Naples

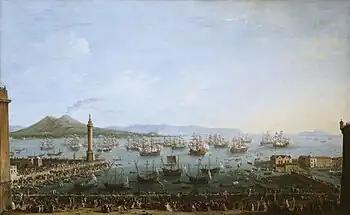
Departure of Charles III of Spain from Naples, 1759

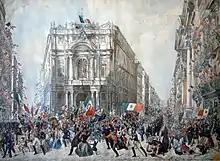
Entrance of Garibaldi into Naples on 7 September 1860

Following the Spanish victory, Naples became part of the Spanish Empire, and remained so throughout the Spanish Habsburg period. The Spanish sent viceroys to Naples to directly deal with local issues: the most important of these viceroys was Pedro Álvarez de Toledo, who was responsible for considerable social, economic and urban reforms in the city; he also tried to introduce the Inquisition. In 1544, around 7,000 people were taken as slaves by Barbary pirates and brought to the Barbary Coast of North Africa.